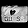
Label: Bag